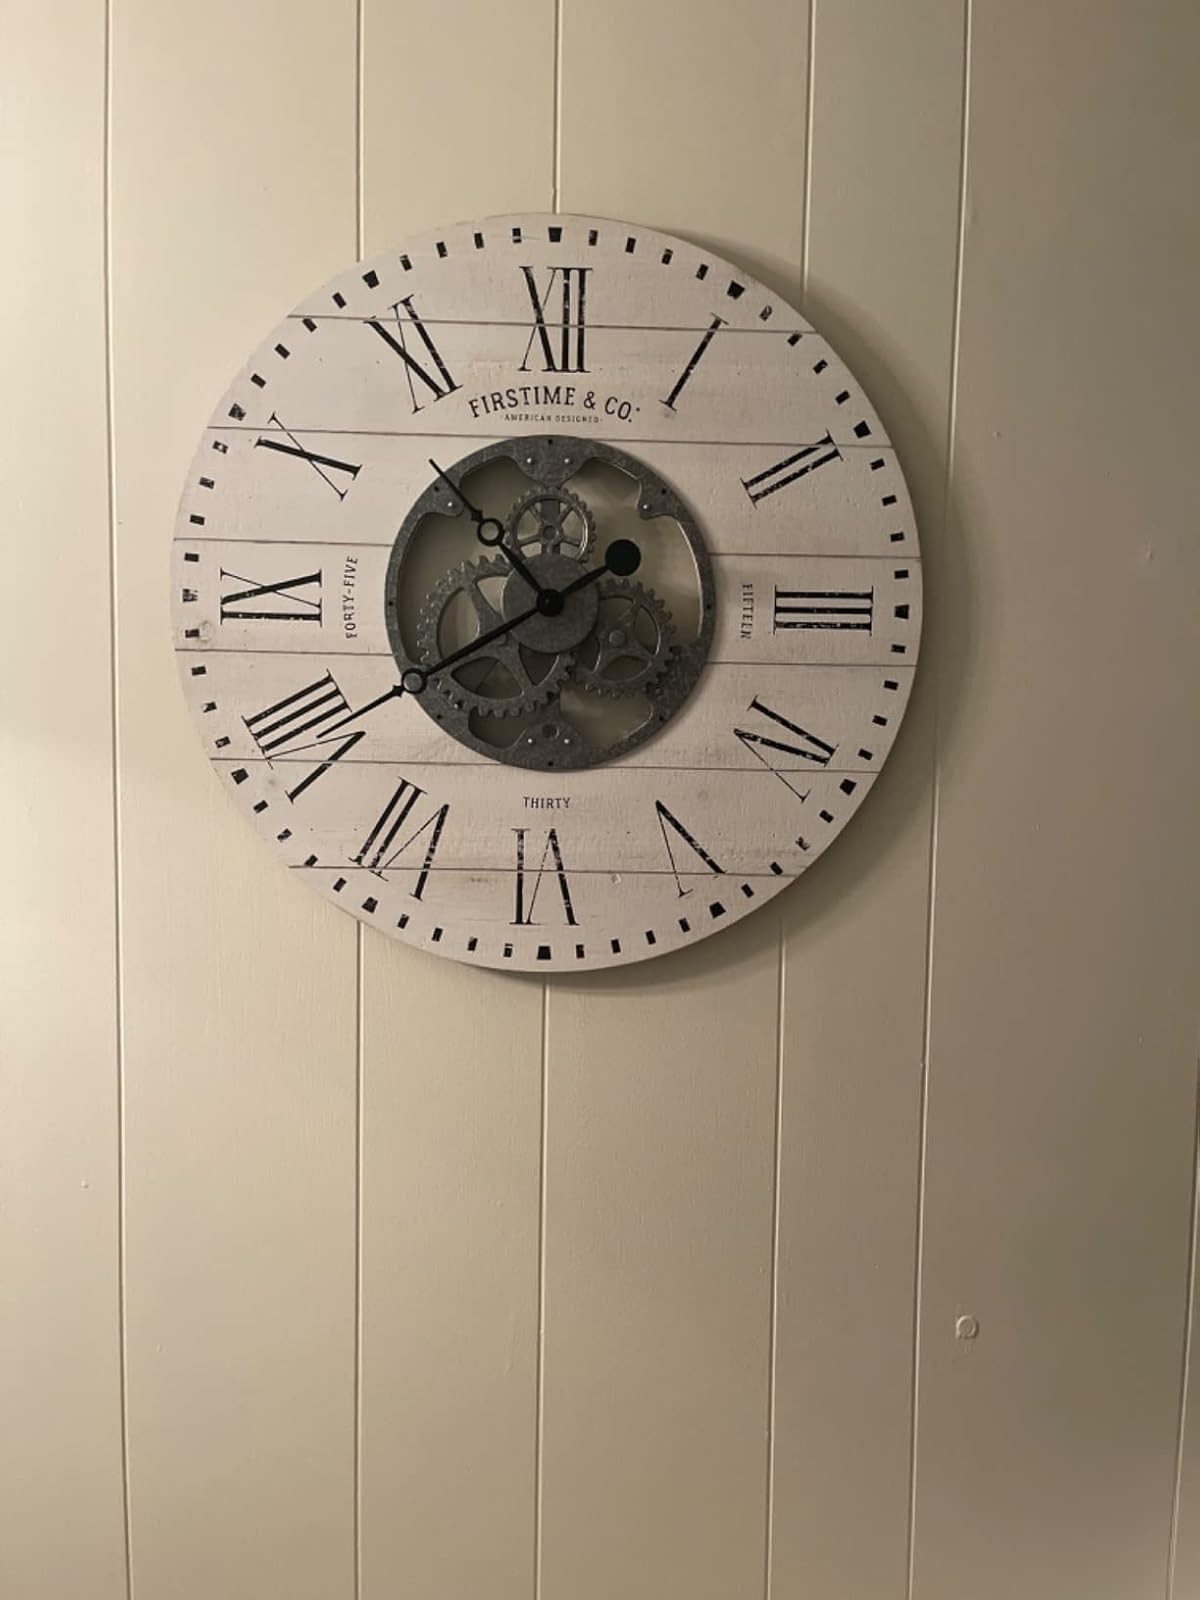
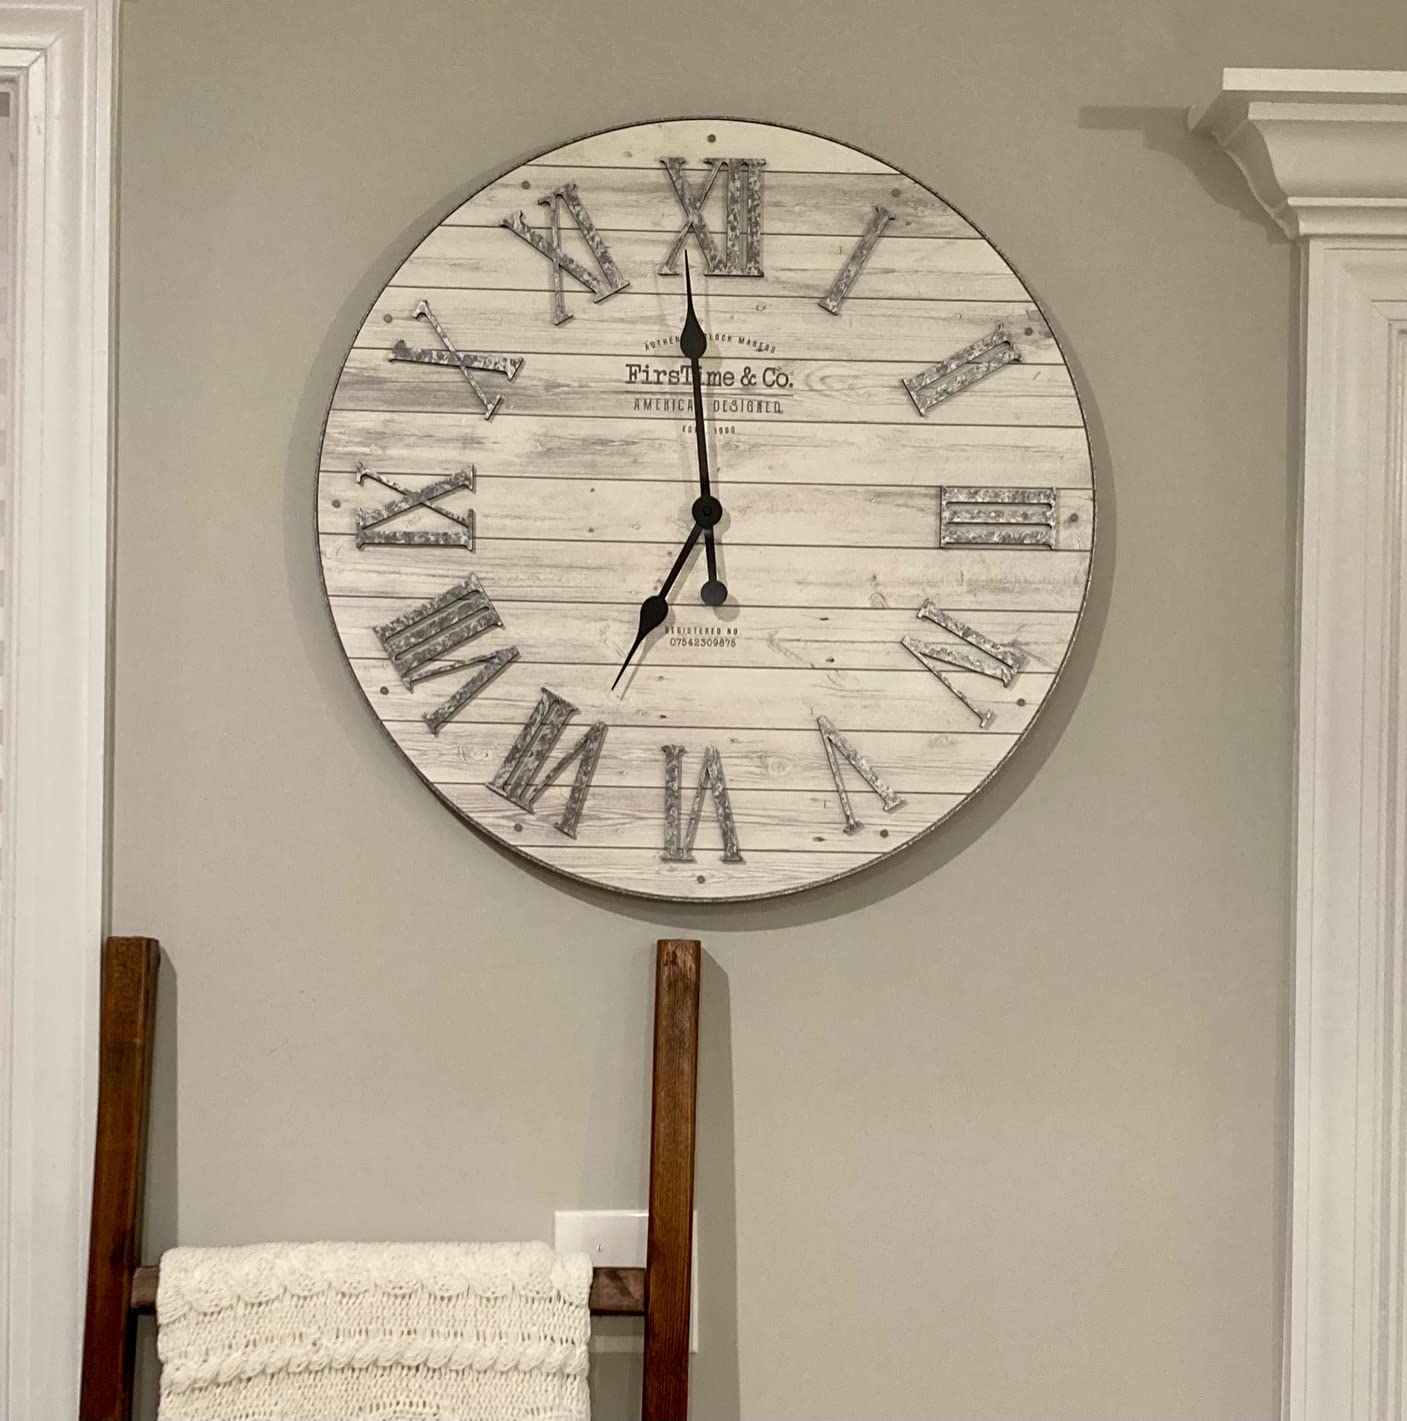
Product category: clock
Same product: no